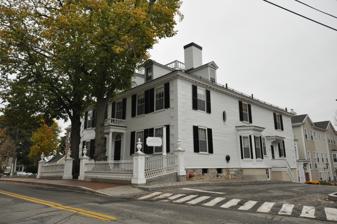
Building: Mark Wentworth House
Country: United States of America
Year built: 1763
Historic house in New Hampshire, United States Not to be confused with the Mark F. and Eliza J. Wentworth House in Kittery, Maine . United States historic place Gov. John Wentworth House U.S. National Register of Historic Places 2016 photograph Show map of New Hampshire Show map of the United States Location 346 Pleasant Street, Portsmouth, New Hampshire Coordinates 43°4′25″N 70°45′14″W / 43.07361°N 70.75389°W / 43.07361; -70.75389 Built 1763 Architectural style Georgian NRHP reference No. 73000175 Added to NRHP June 29, 1973 The Mark Wentworth House , also known as the Gov. John Wentworth House , is a historic house at 346 Pleasant Street in Portsmouth , New Hampshire , United States. Built in 1763, it is notable for its fine Georgian finishes, and for its associations with leading political and economic figures of 18th and 19th-century Portsmouth. The house was listed on the National Register of Historic Places in 1973. It has since the early 20th century been part of a senior care complex. Description and history The Mark Wentworth House stands southeast of downtown Portsmouth, on the south side of Pleasant Street at Wentworth Street. The house is oriented facing north to the street, and is extended southward to the South Mill Pond by a large modern addition that houses the bulk of the senior care facilities. The house is 2 + 1 ⁄ 2 stories in height, with a hip roof and clapboarded exterior. The building corners have wooden quoins , and the cornice is lined with modillion blocks. The main facade is five bays wide, with symmetrical arrangement. The entrance at the center is topped by a half-round transom window, and is sheltered by a Federal-period portico with a modillioned cornice and hip roof surrounded by a low balustrade. The interior of the house continues the high quality wooden finishes. The mansion was built in 1763 by Henry Appleton, a merchant, who sold it to Mark Hunking Wentworth, one of New Hampshire's wealthiest merchants and landowners, the following year. Wentworth's son John was appointed Royal Governor of New Hampshire in 1767, and occupied the house from then until his departure on the eve of the American Revolutionary War in 1775. Mark Wentworth maintained ownership of the house during the first part of this period, and transferred the property to his daughter Anna Fisher in 1770. It was sold out of the Wentworth family in 1797, and repurchased by Ebenezer Wentworth in 1810. In the early 1900s Wentworth descendants adapted the property for use as an elder care facility, a role it continues to serve today. See also Wikimedia Commons has media related to Mark Wentworth House . National Register of Historic Places listings in Rockingham County, New Hampshire References